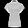
Label: T - shirt / top